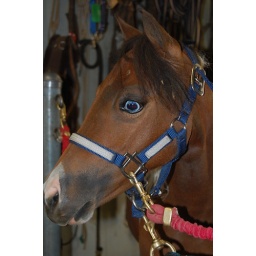
Lady, a miniature horse yearling from the DeBruce Ranch in Norco, California. She has one blue eye and one brown eye